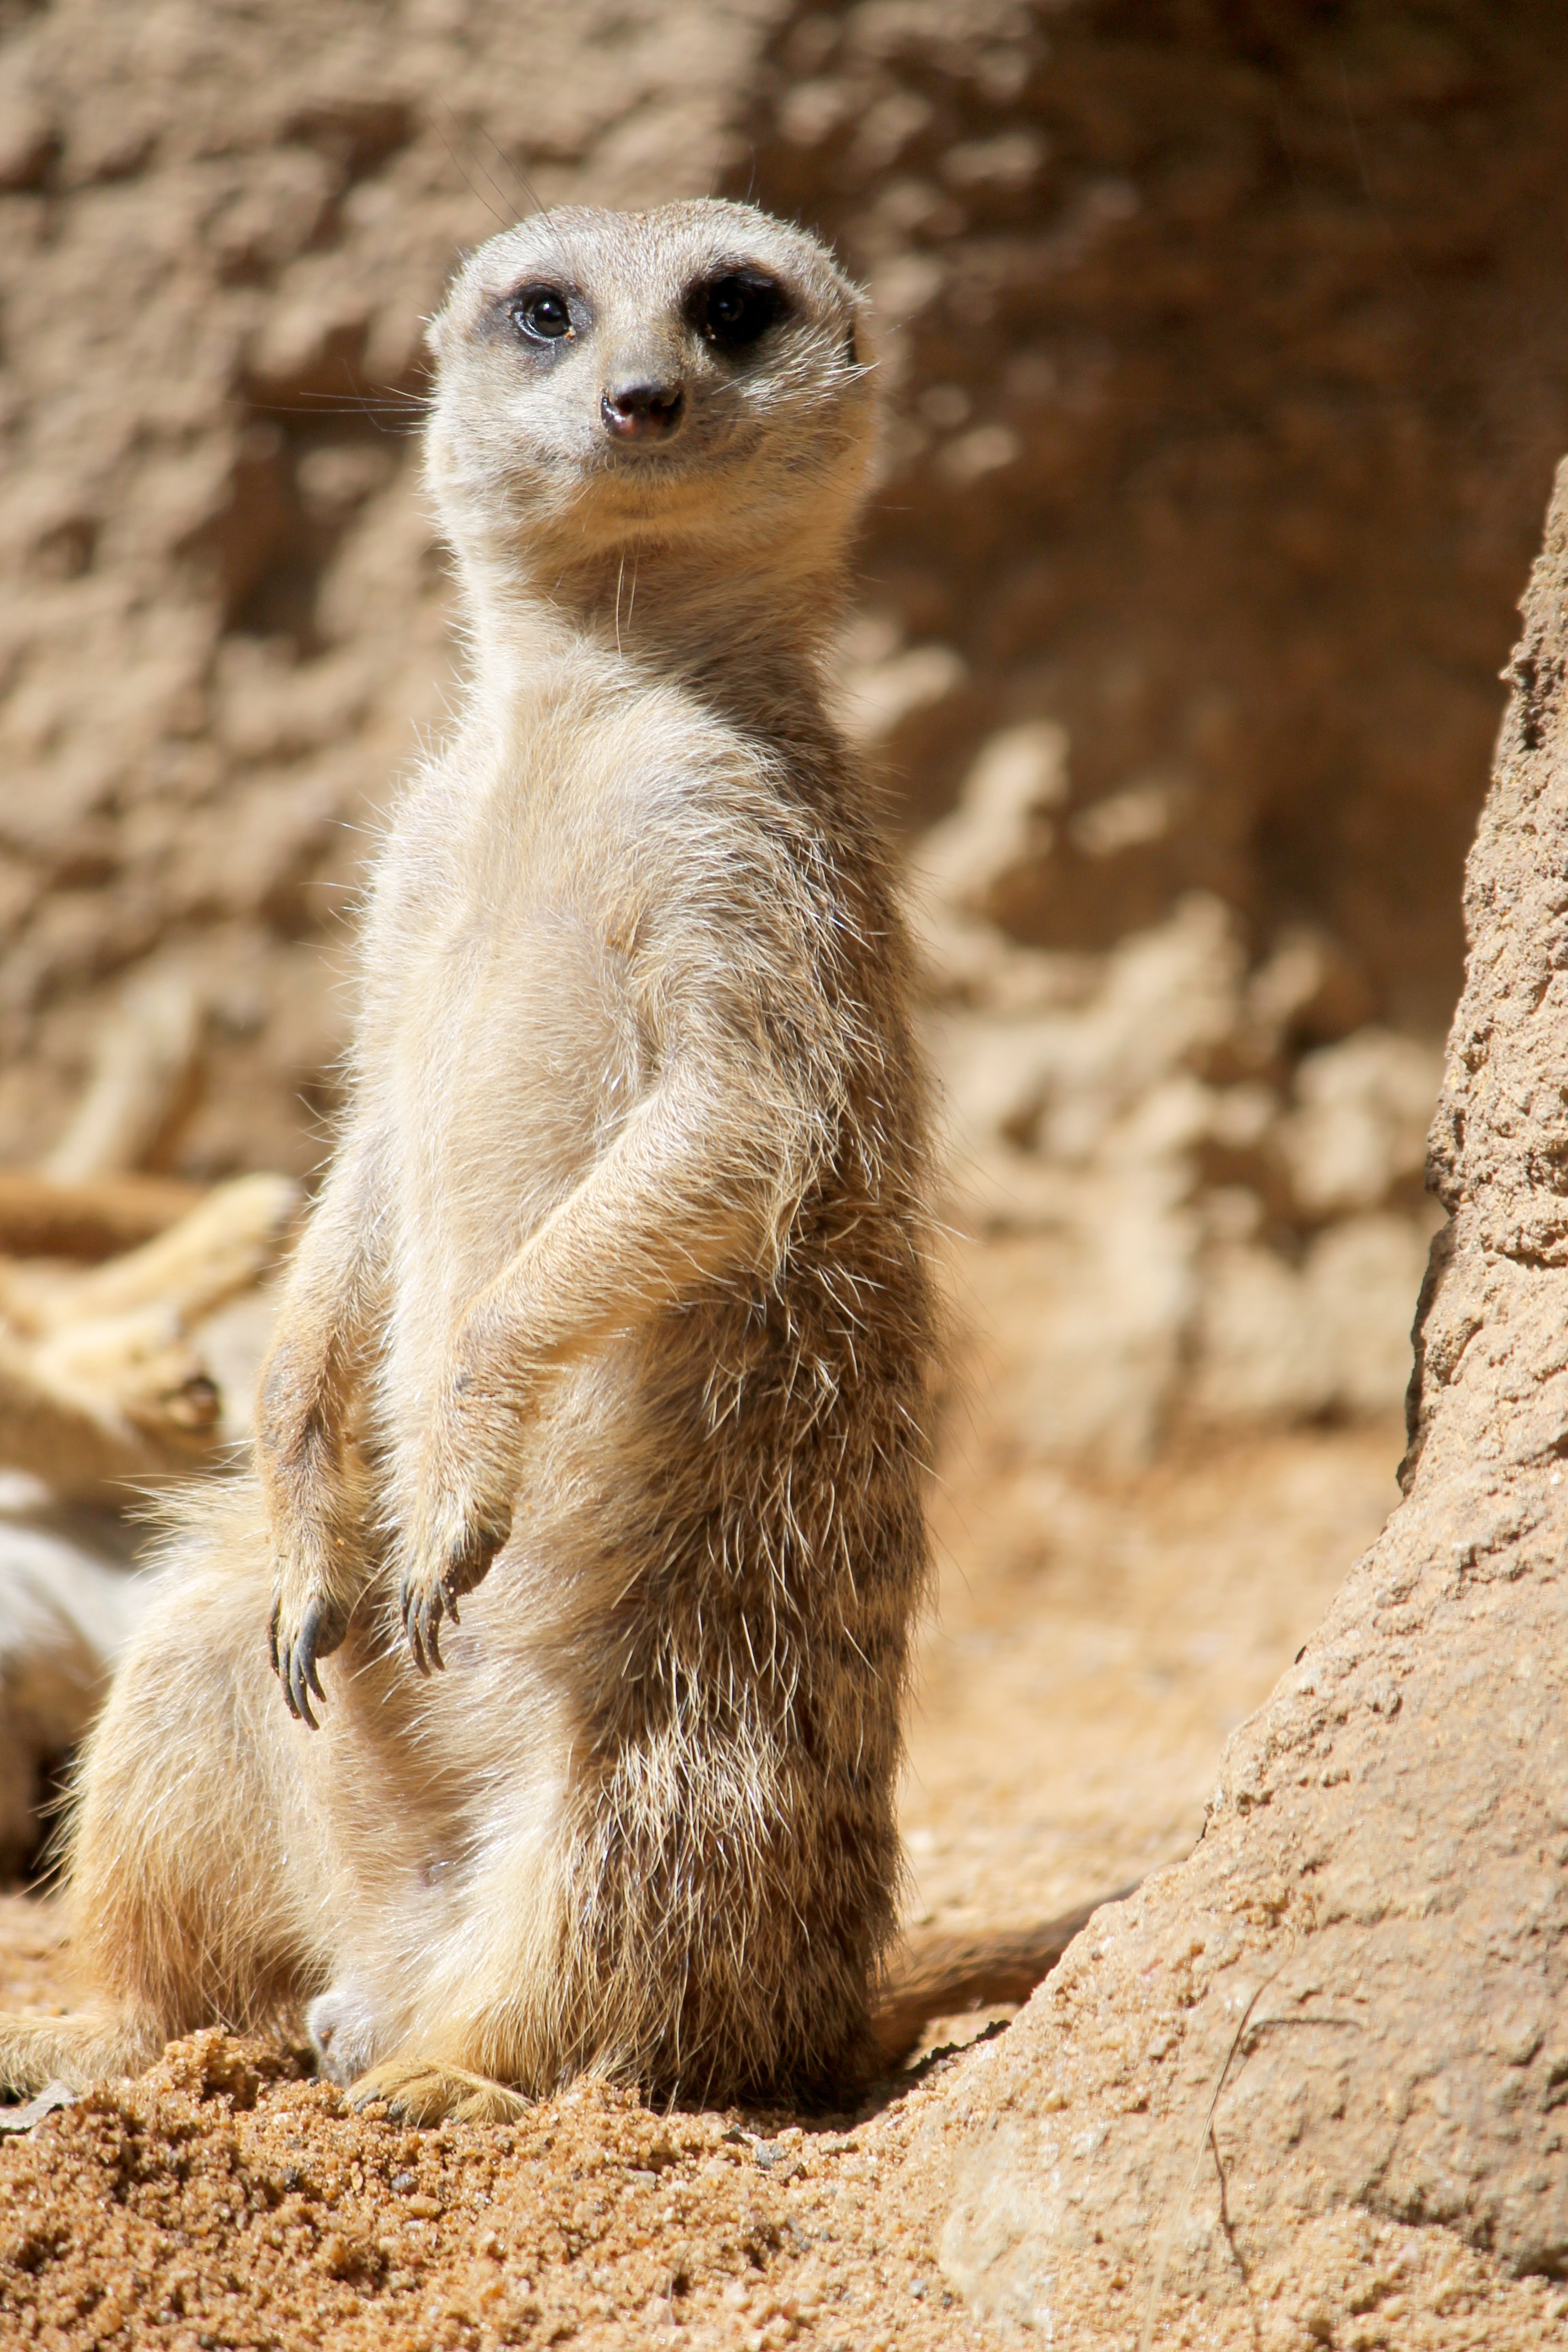
wildlife, zoo, africa, mammal, fauna, vertebrate, meerkat, mongoose, meerkat suricata, cat rock, mam mero